Miguel Hernández Agosto

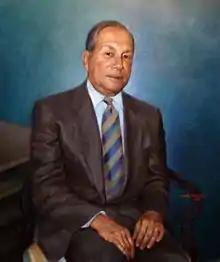

Miguel Hernández Agosto (April 5, 1927 – March 18, 2016) was a Puerto Rican politician whose service in government spanned several generations. Affiliated with the Popular Democratic Party (PPD), he started his political career as a Cabinet member, but eventually became a Senator at-large. Hernández Agosto served as President of the Senate of Puerto Rico for 12 years (1981-1993).